United People's Party (Sint Maarten)

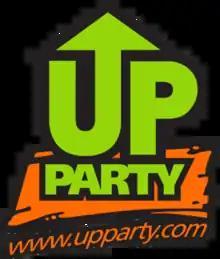
Original party logo

The United People's Party is a political party in Sint Maarten founded in 2010.